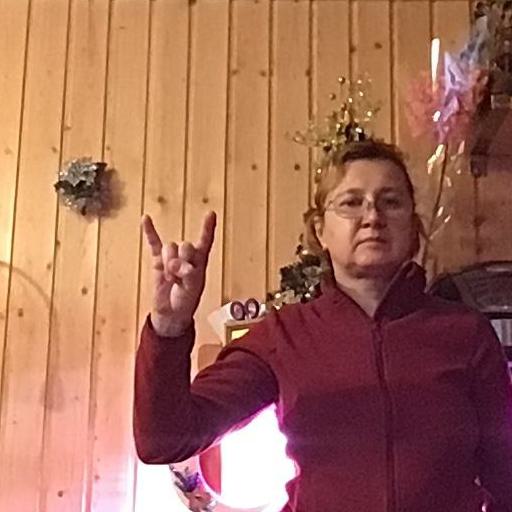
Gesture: rock